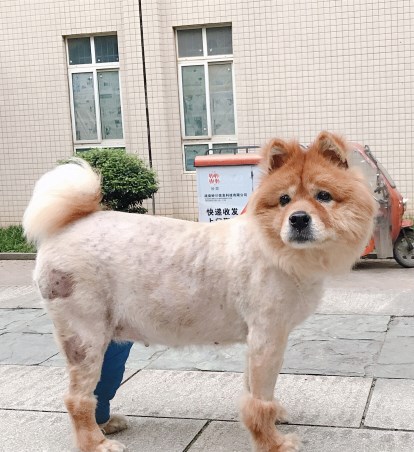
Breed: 1043-n000001-Shiba_Dog